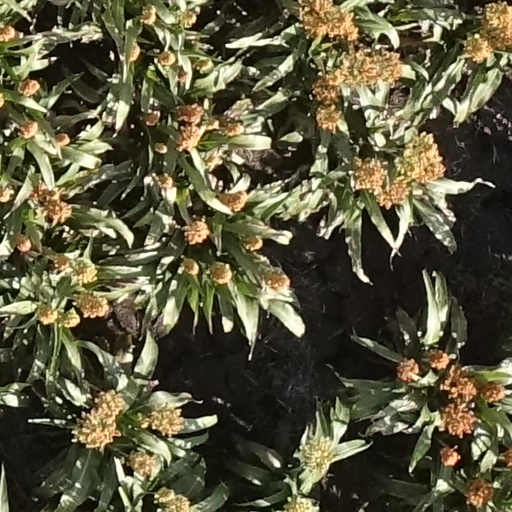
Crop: sorghum